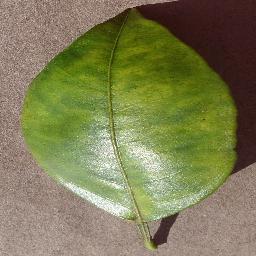
Label: Orange___Haunglongbing_(Citrus_greening)